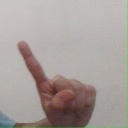
अक्षर: ए